Uprising (2012 film)

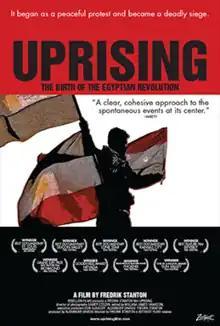
Official Film Poster

Uprising is a 2012 documentary that traces the origins of the Egyptian Revolution of 2011 that began in January 2011. It provides a first hand account of the early stages of revolution and follows various leaders and organizers of the movement. The film is directed and produced by Fredrik Stanton and is being distributed by Zeitgeist Films.